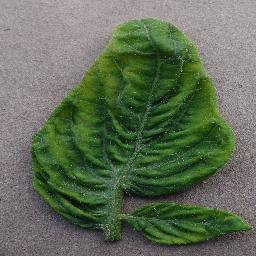
Label: Tomato___Tomato_Yellow_Leaf_Curl_Virus